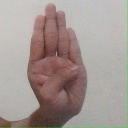
अक्षर: ब